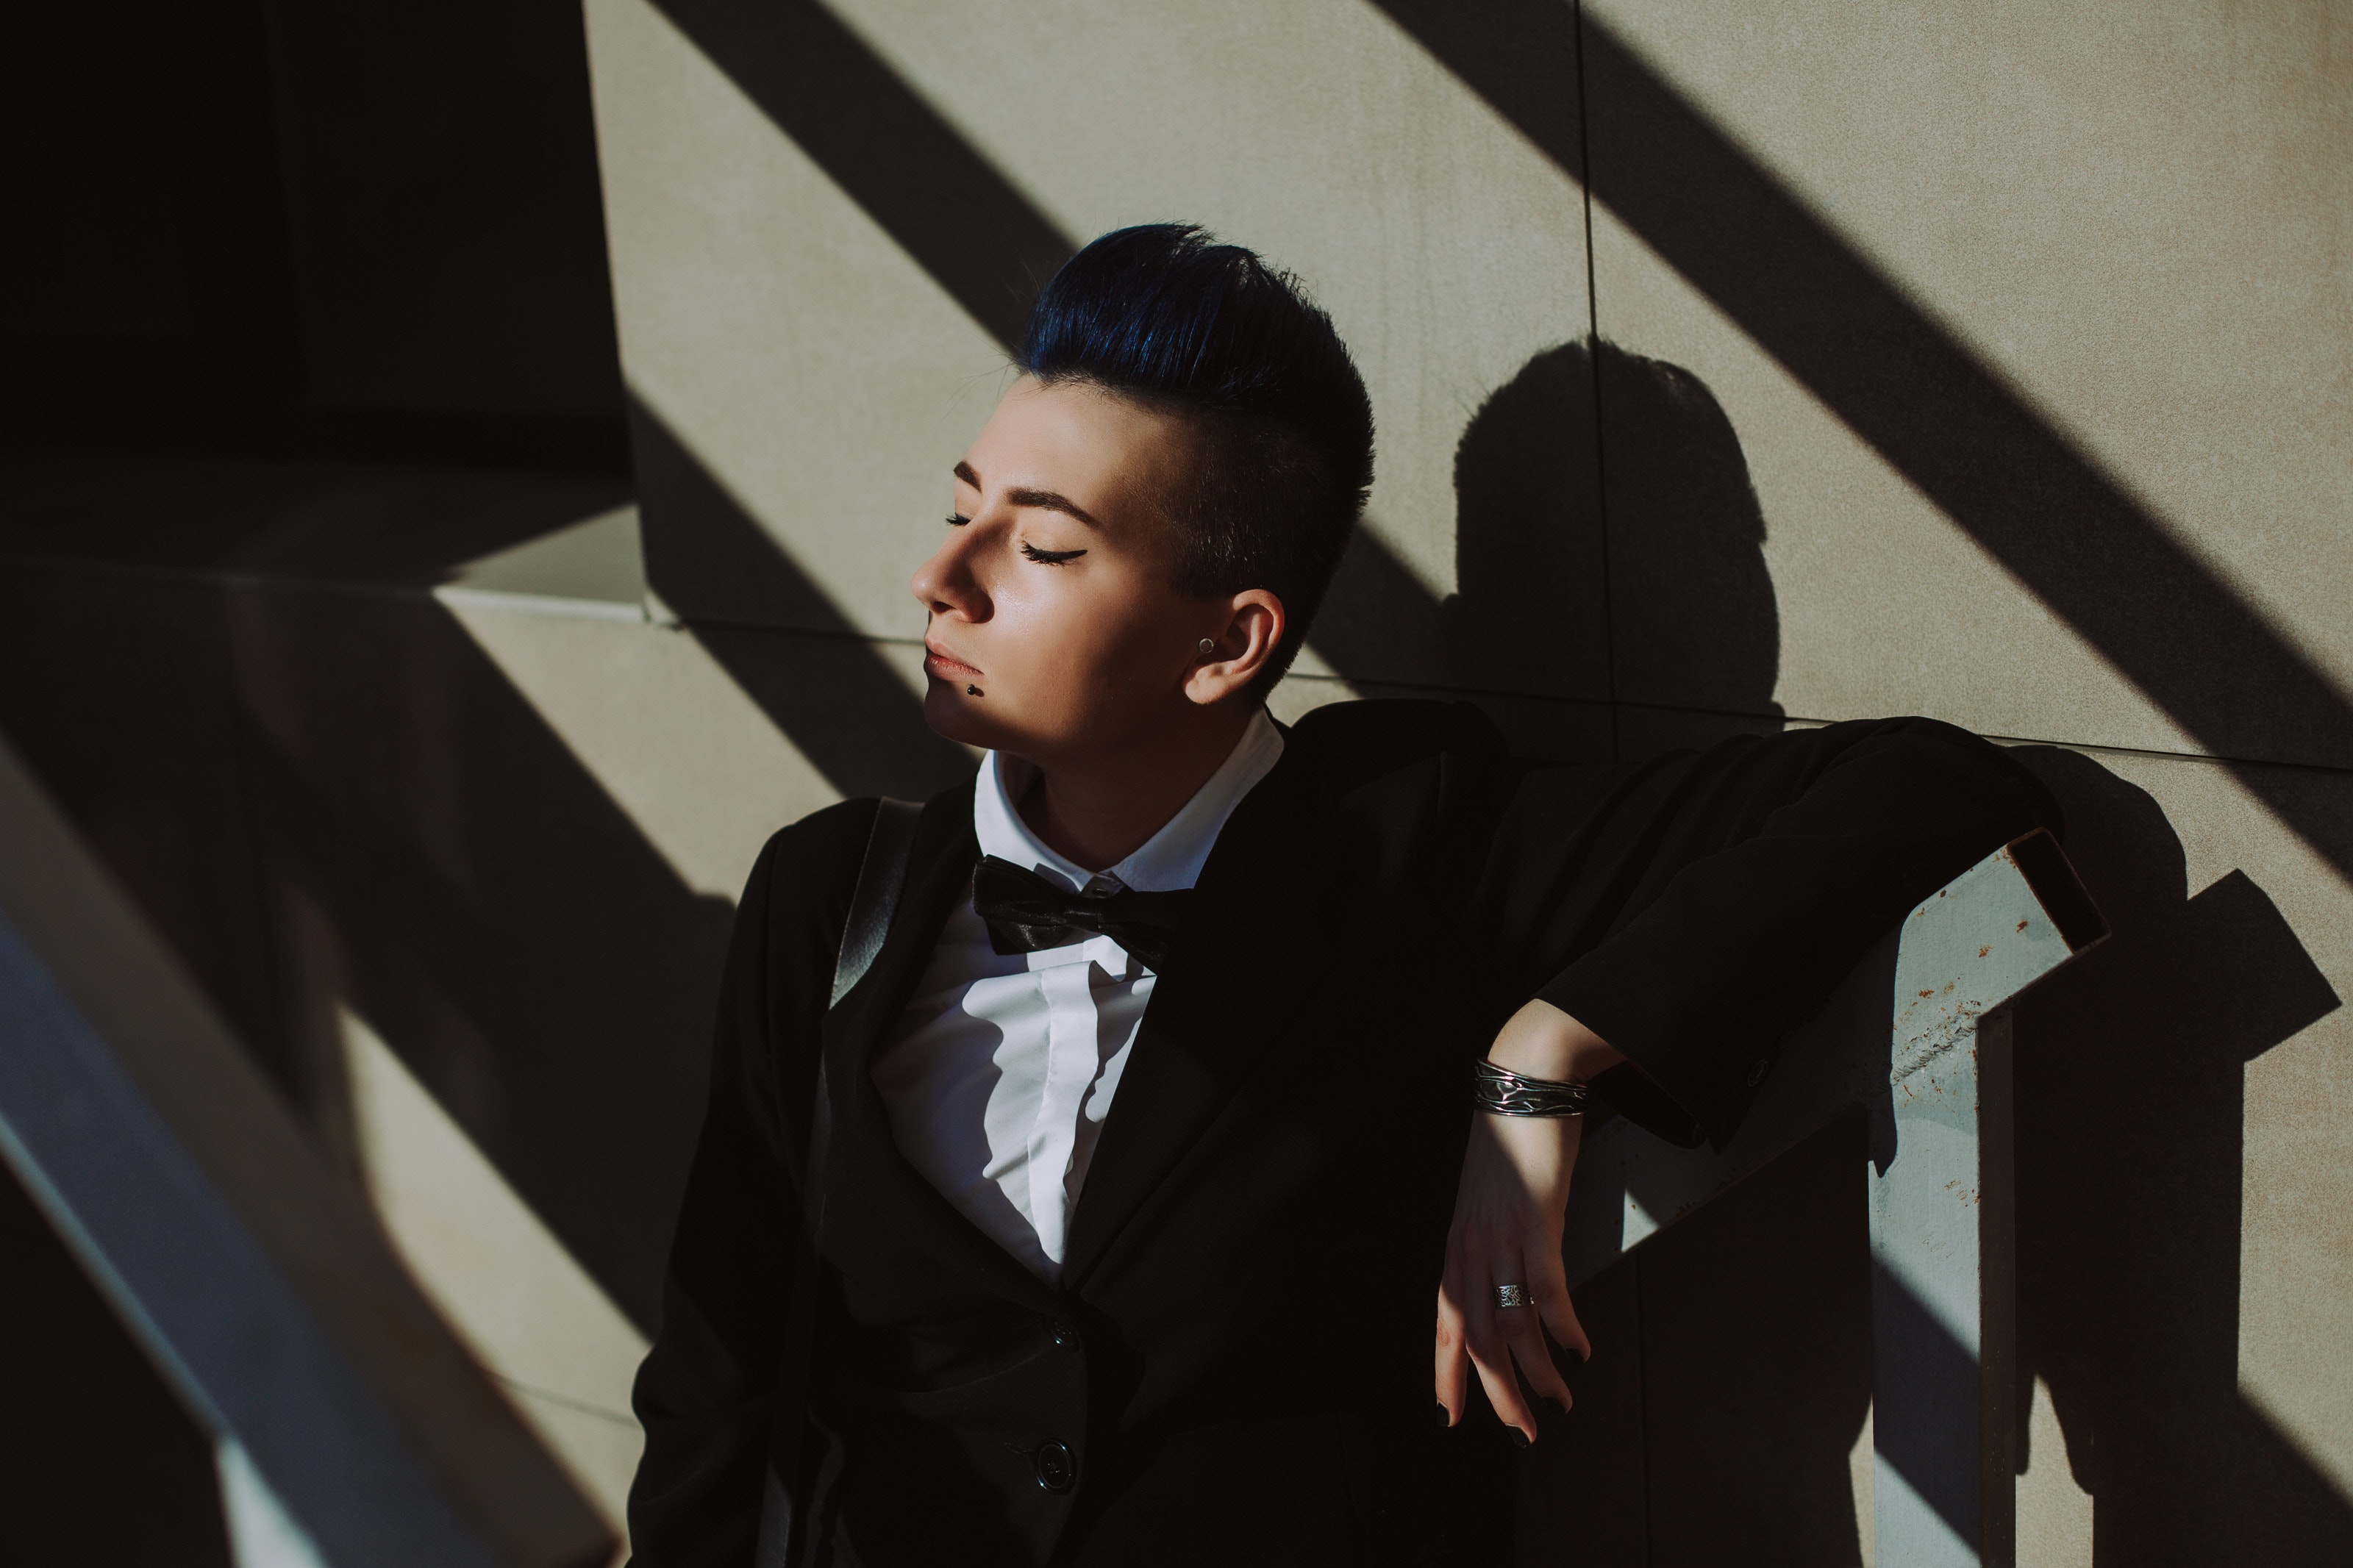
fun, suit, formal wear, photography, performance, tuxedo, style, gesture